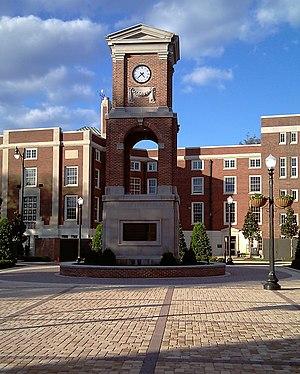
Autherine Juanita Lucy, née le 5 octobre 1929 à Shiloh, Marengo County, Alabama, est une militante américaine du mouvement des droits civiques, et la première étudiante afro-américaine à intégrer l'Université d'Alabama en 1956, soit la première étudiante de couleur à briser la ségrégation au sein des établissements universitaires des états du Sud.